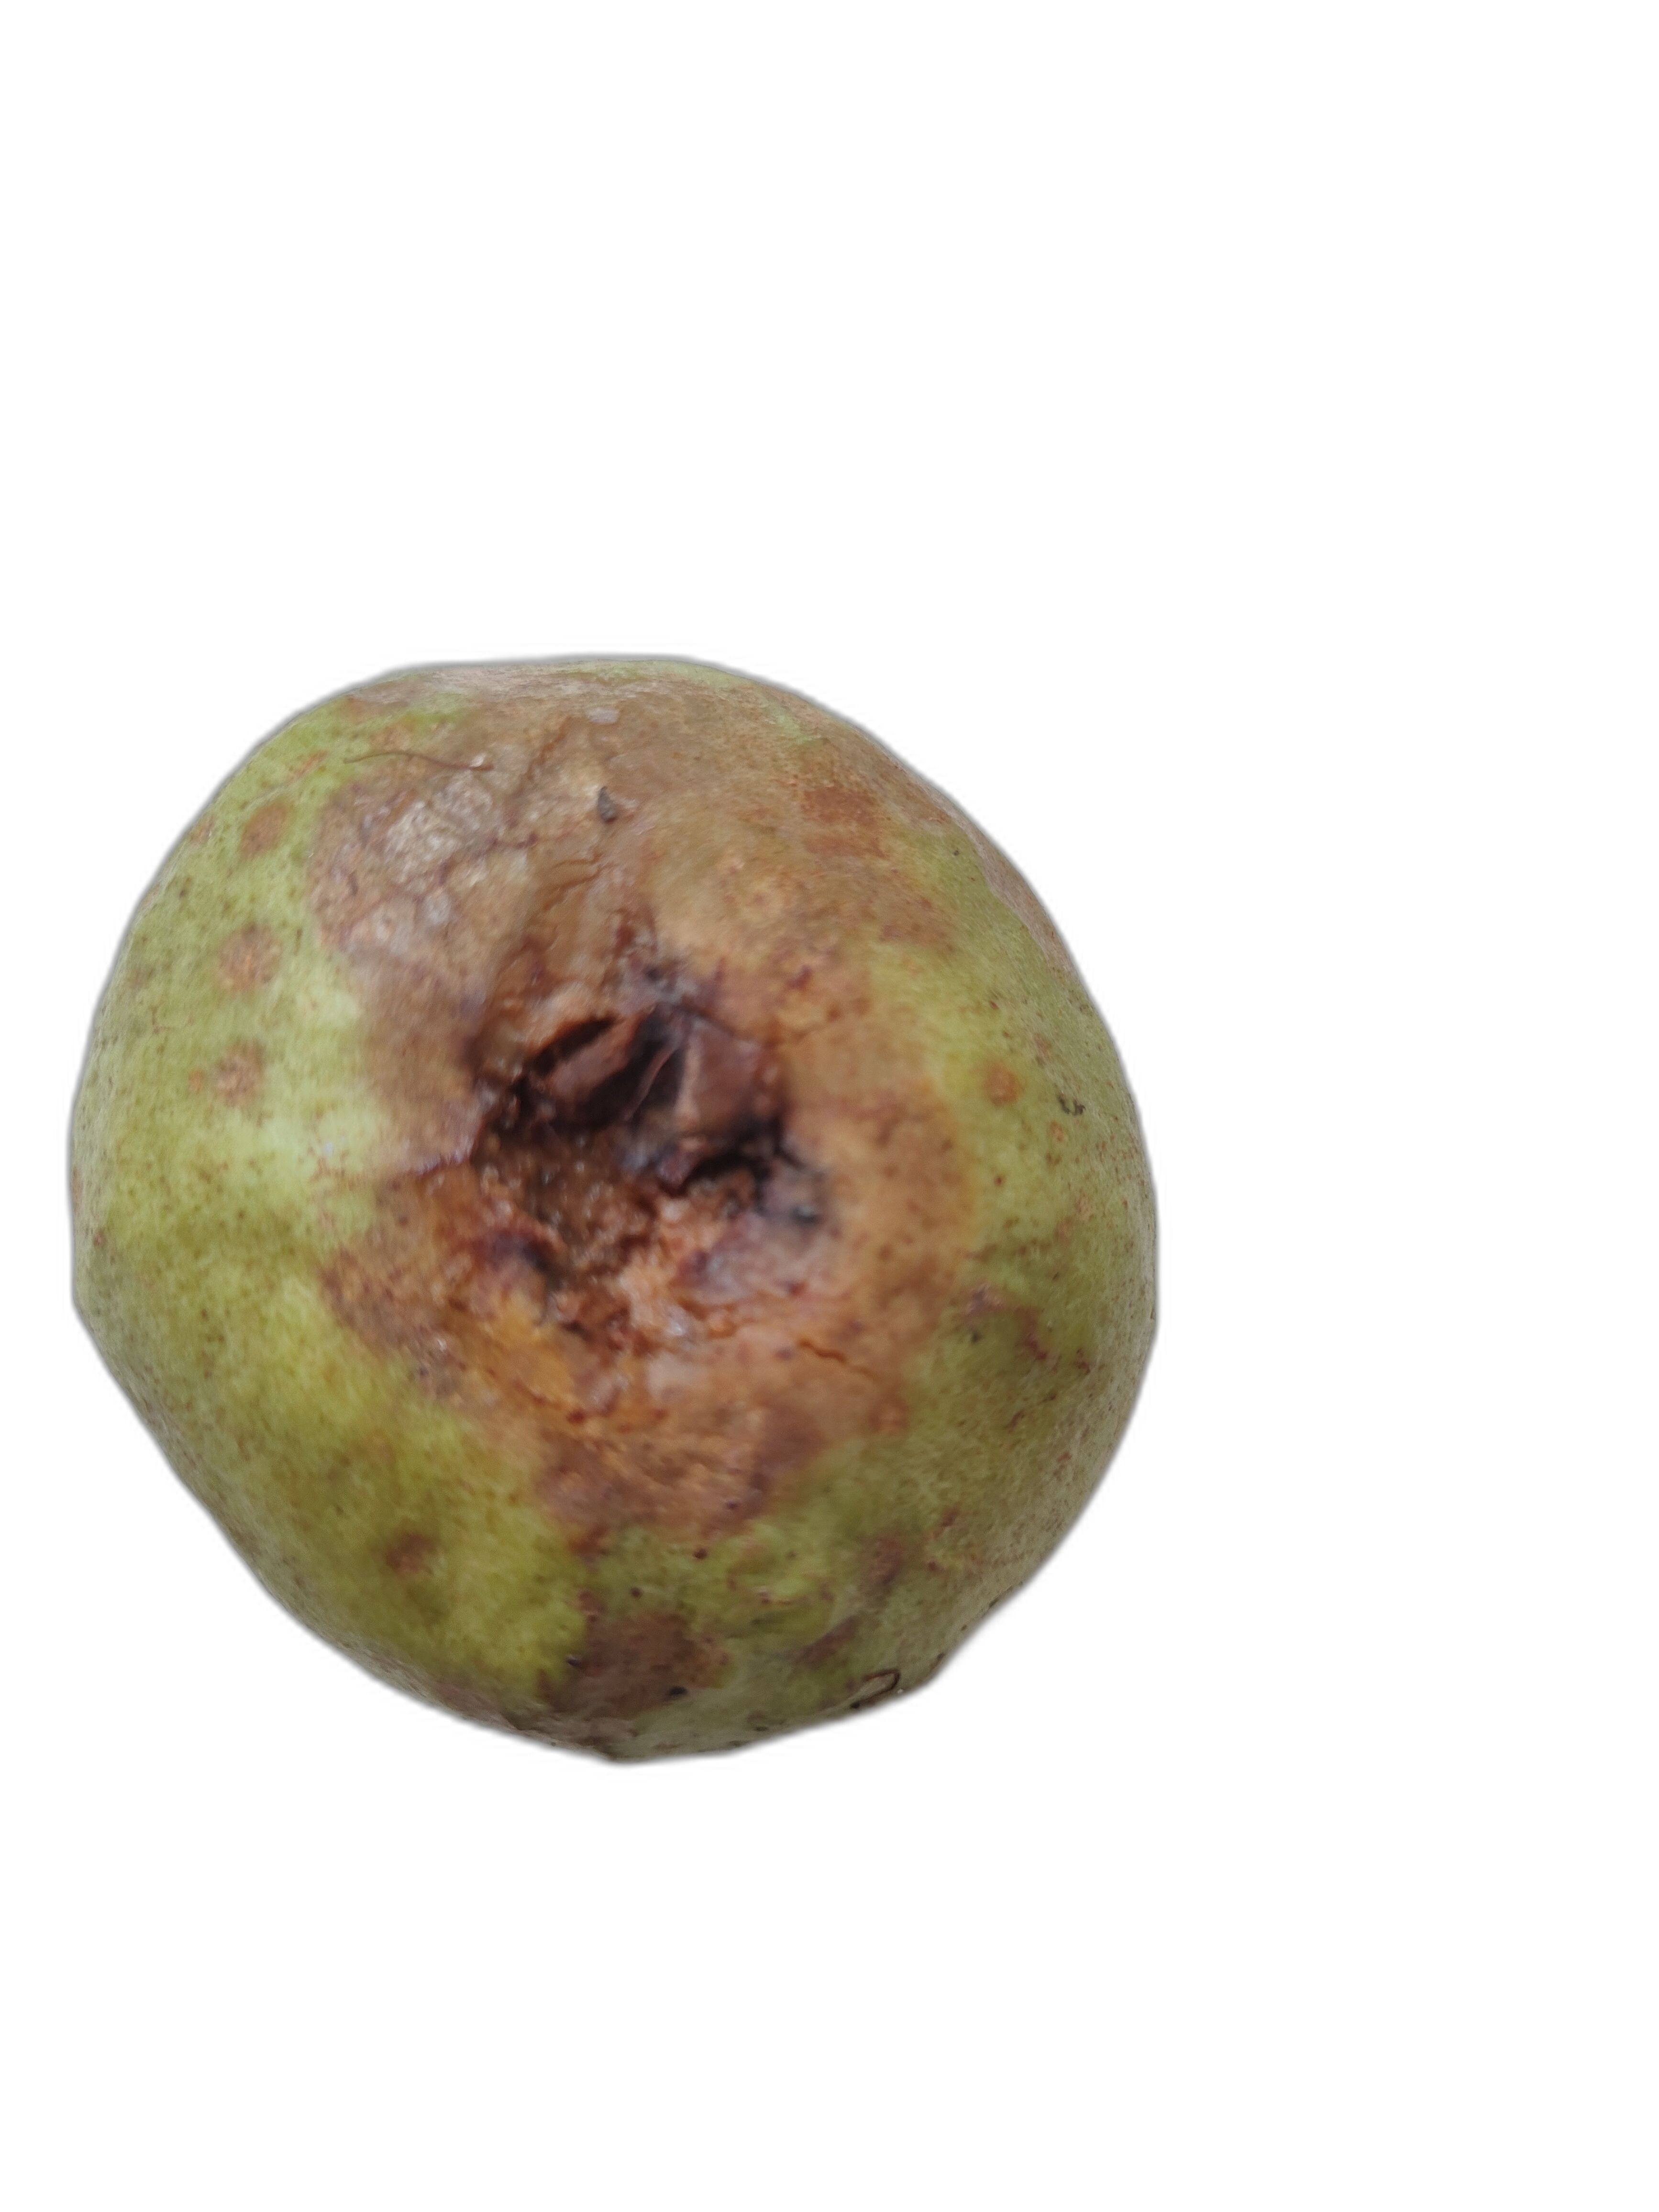
Plant part: fruit
Disease: Styler end root